Hallstadt (b Bamberg) station

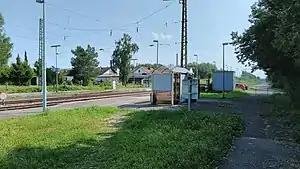
The station in 2017

Hallstadt (b Bamberg) station, is a railway station in the town of Hallstadt, in Bavaria, Germany. It is located on the Bamberg–Hof line of Deutsche Bahn.